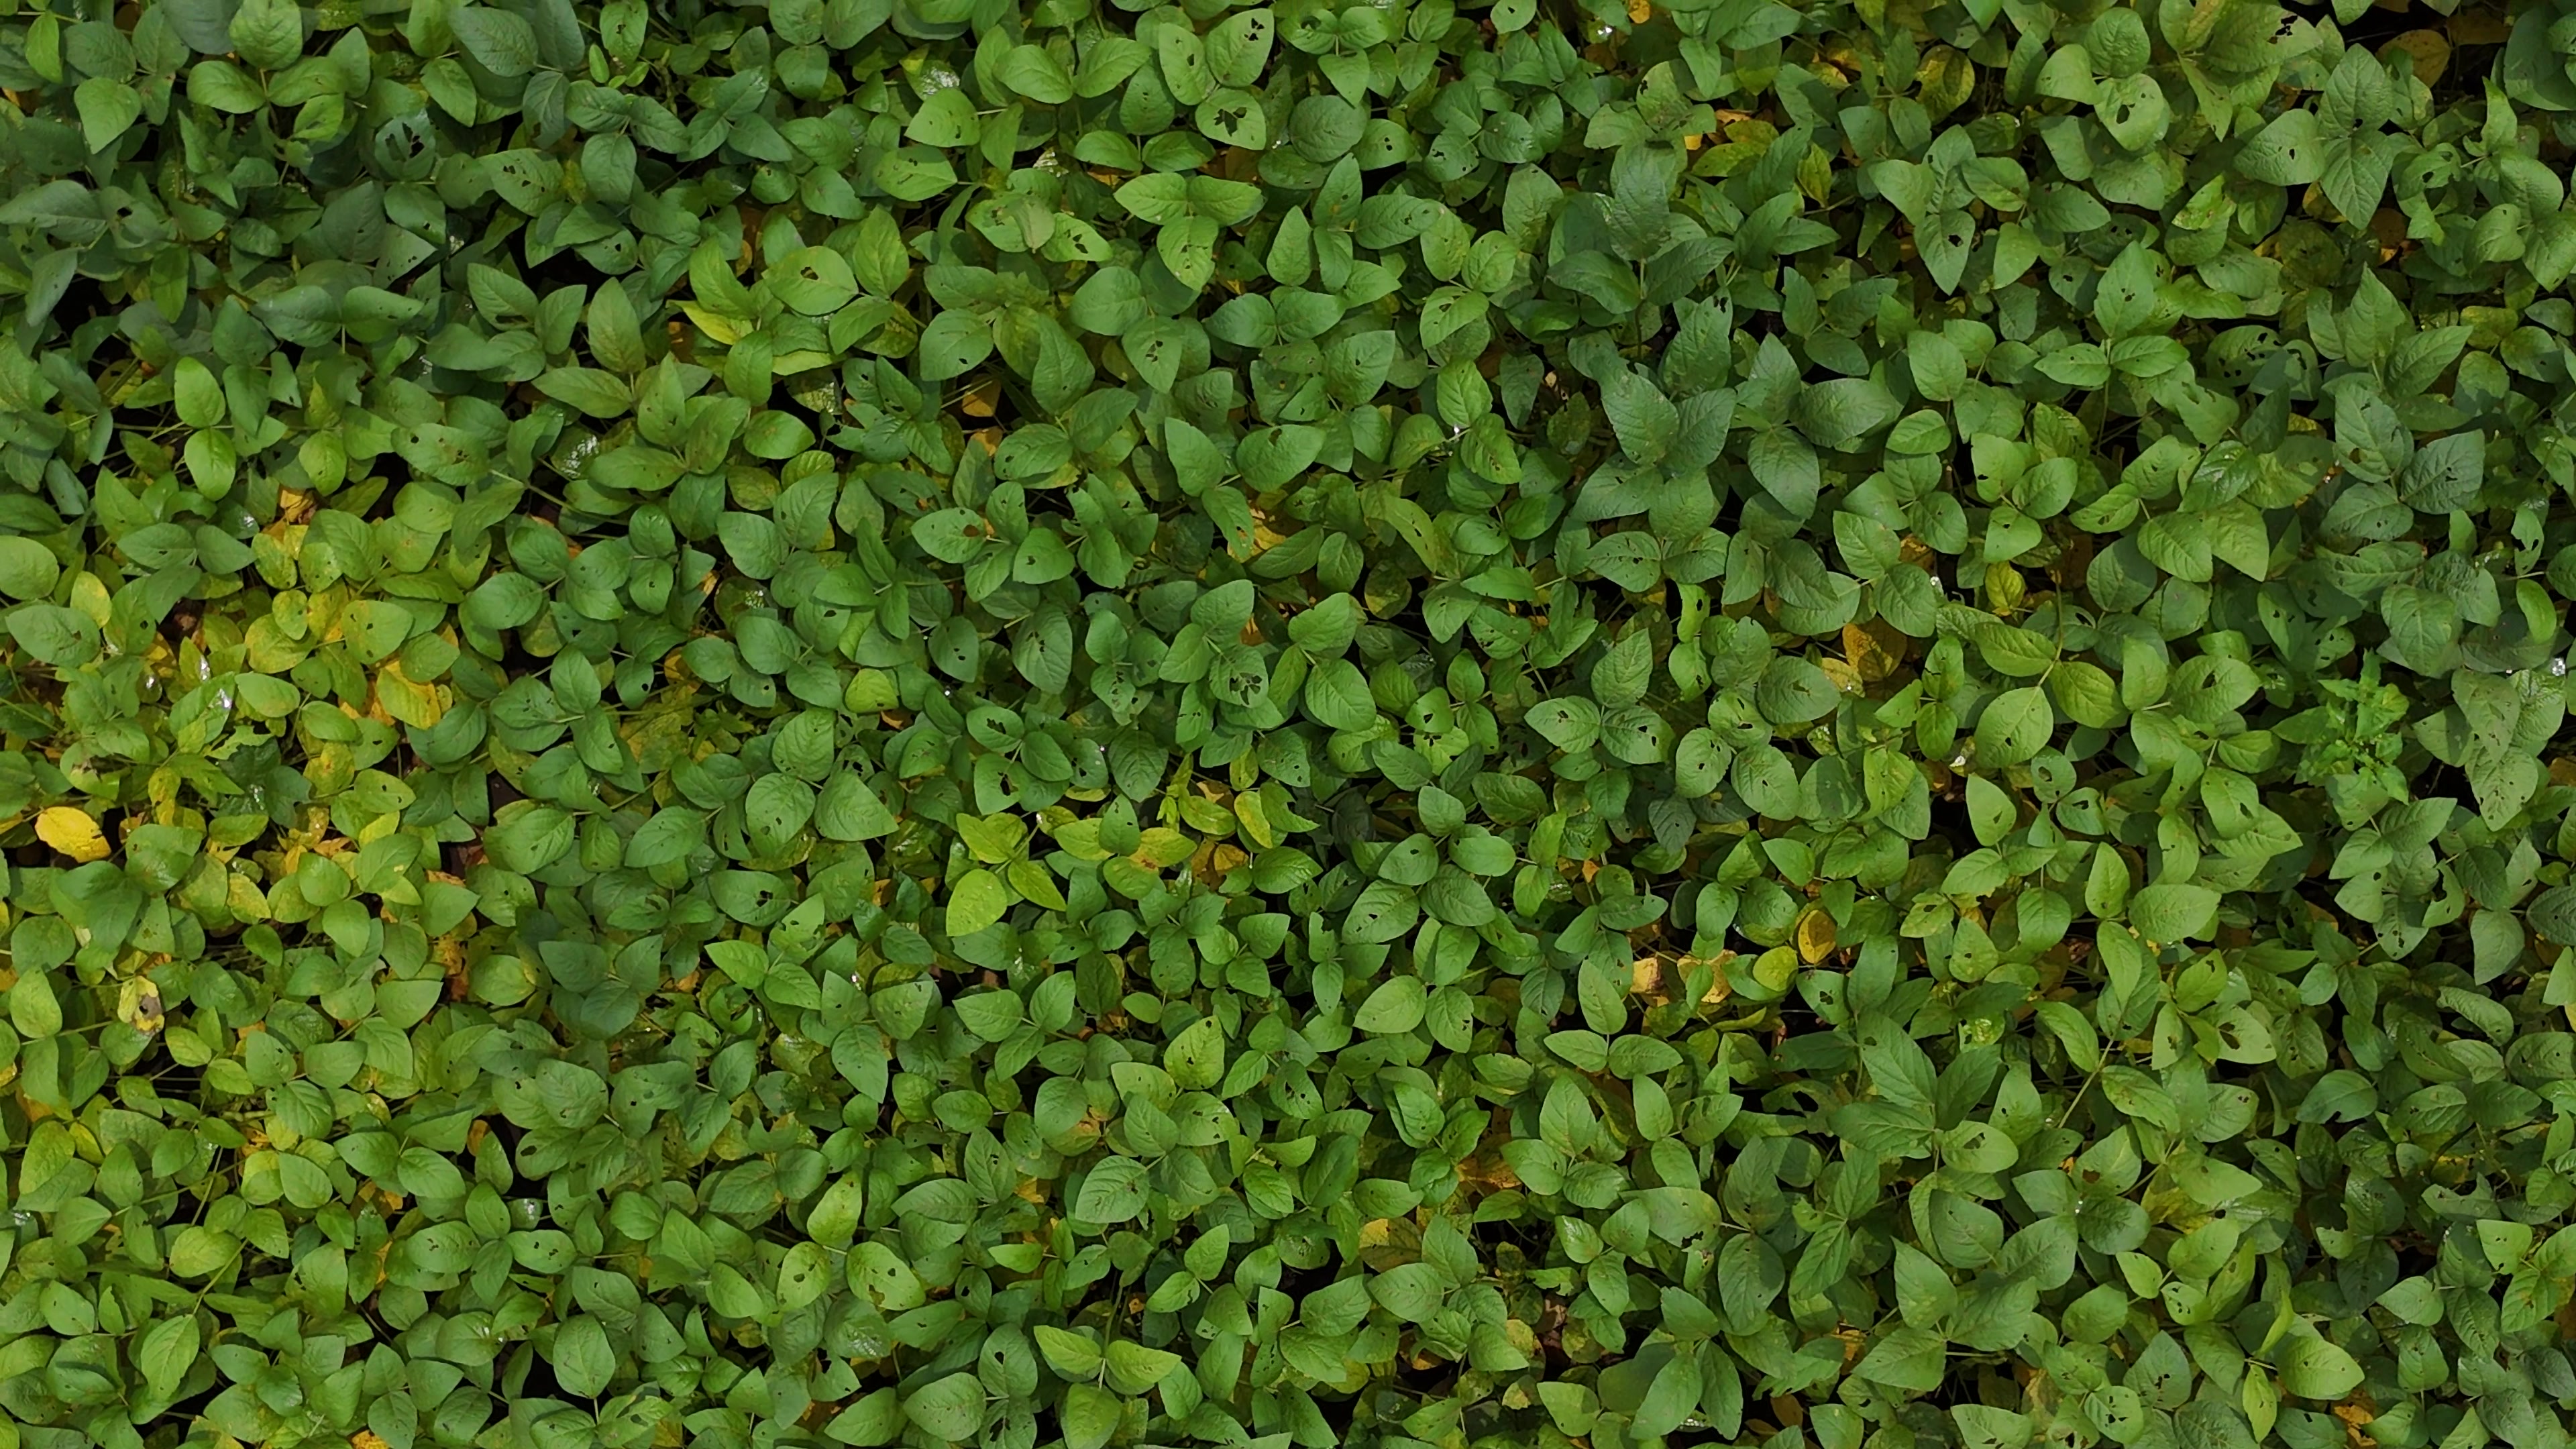
Label: Mosaic